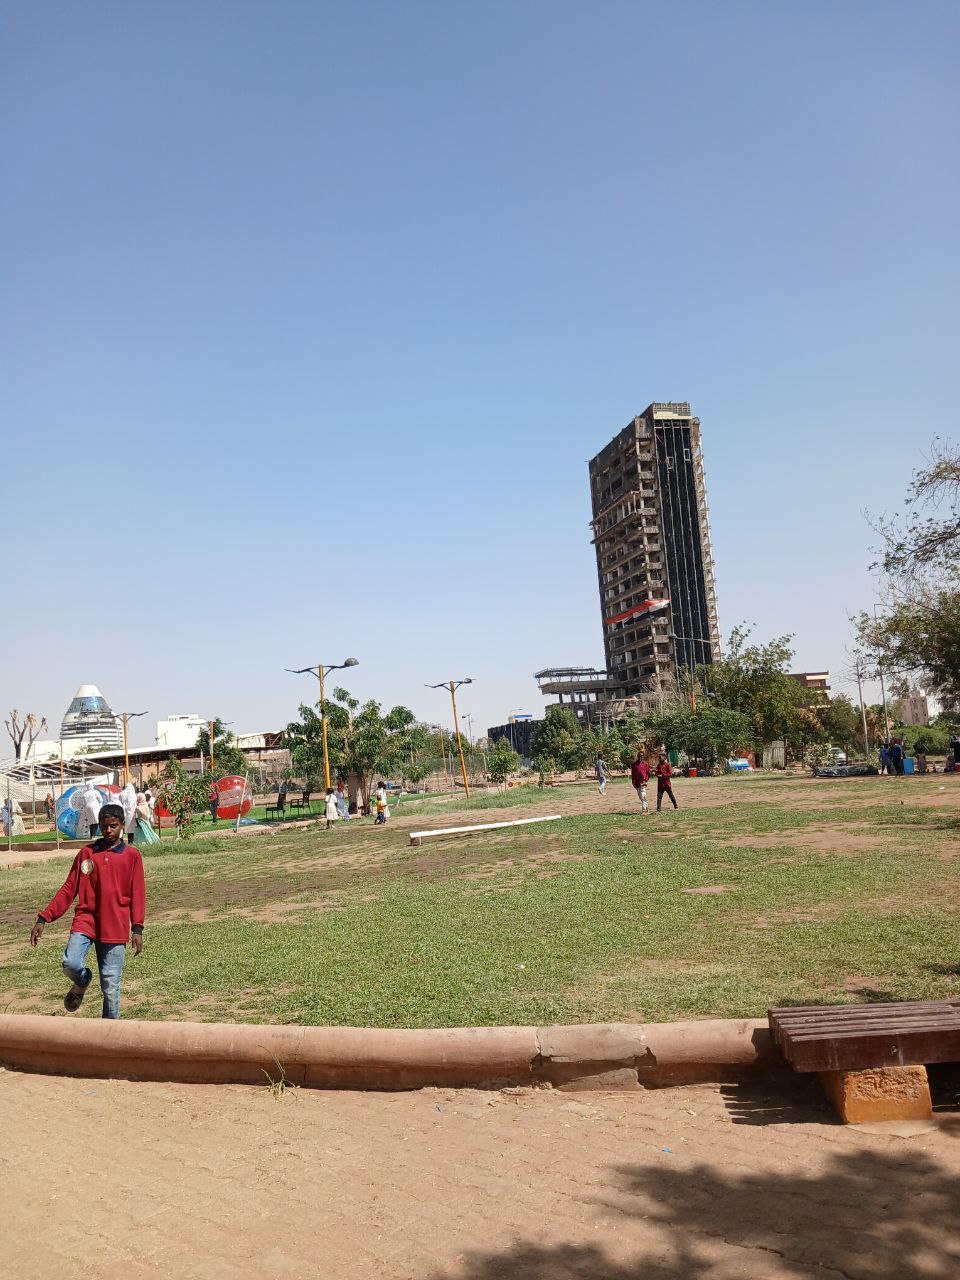
الوصف بالفصحى: ملاهي 6 أبريل في الخرطوم بعد الحرب، يظهر فيه عدد قليل من الأطفال، بينما تبرز في الخلفية ملامح بعض أبراج الخرطوم.
الوصف بالعامية السودانية: ملاهي 6 ابريل في الخرطوم بعد الحرب فيها اطفال قلال و من وراهم  شوية من ابراج الخرطوم
التصنيف: Public Spaces & Infrastructure
التصنيف الفرعي: Urban daily life